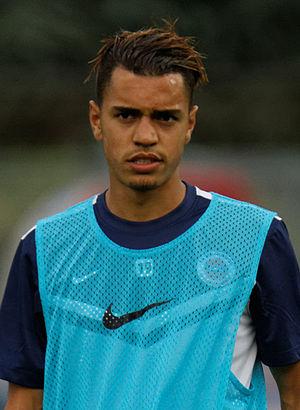
Hamza Sakhi, né le 7 juin 1996 à Rabat, est un footballeur franco-marocain. Il évolue au poste de milieu de terrain à l'AJ Auxerre.